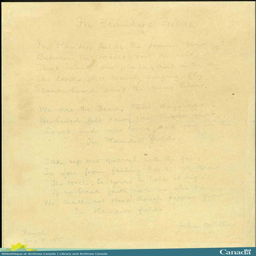
the handwritten poem on yellowed paper in very faded ink .